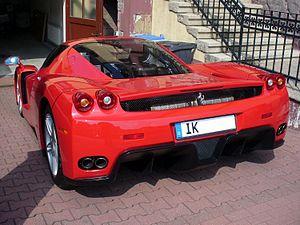
La Ferrari Enzo Ferrari, souvent appelée « Ferrari Enzo », est une supercar du constructeur automobile italien Ferrari, pourvue d'un moteur V12 de 660 chevaux, inspirée de l'univers de la Formule 1 et construite à 400 exemplaires, entre 2002 et 2004, dont un offert au Vatican.